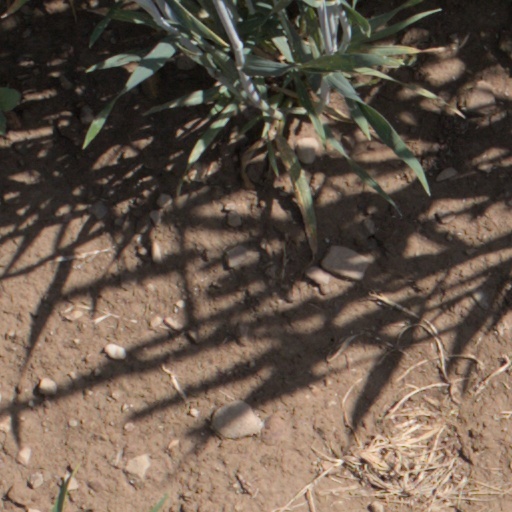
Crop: wheat